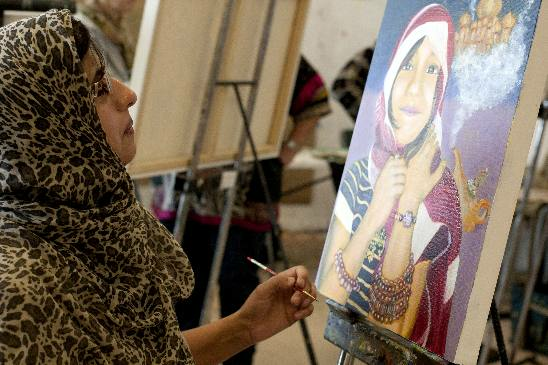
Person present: Yes